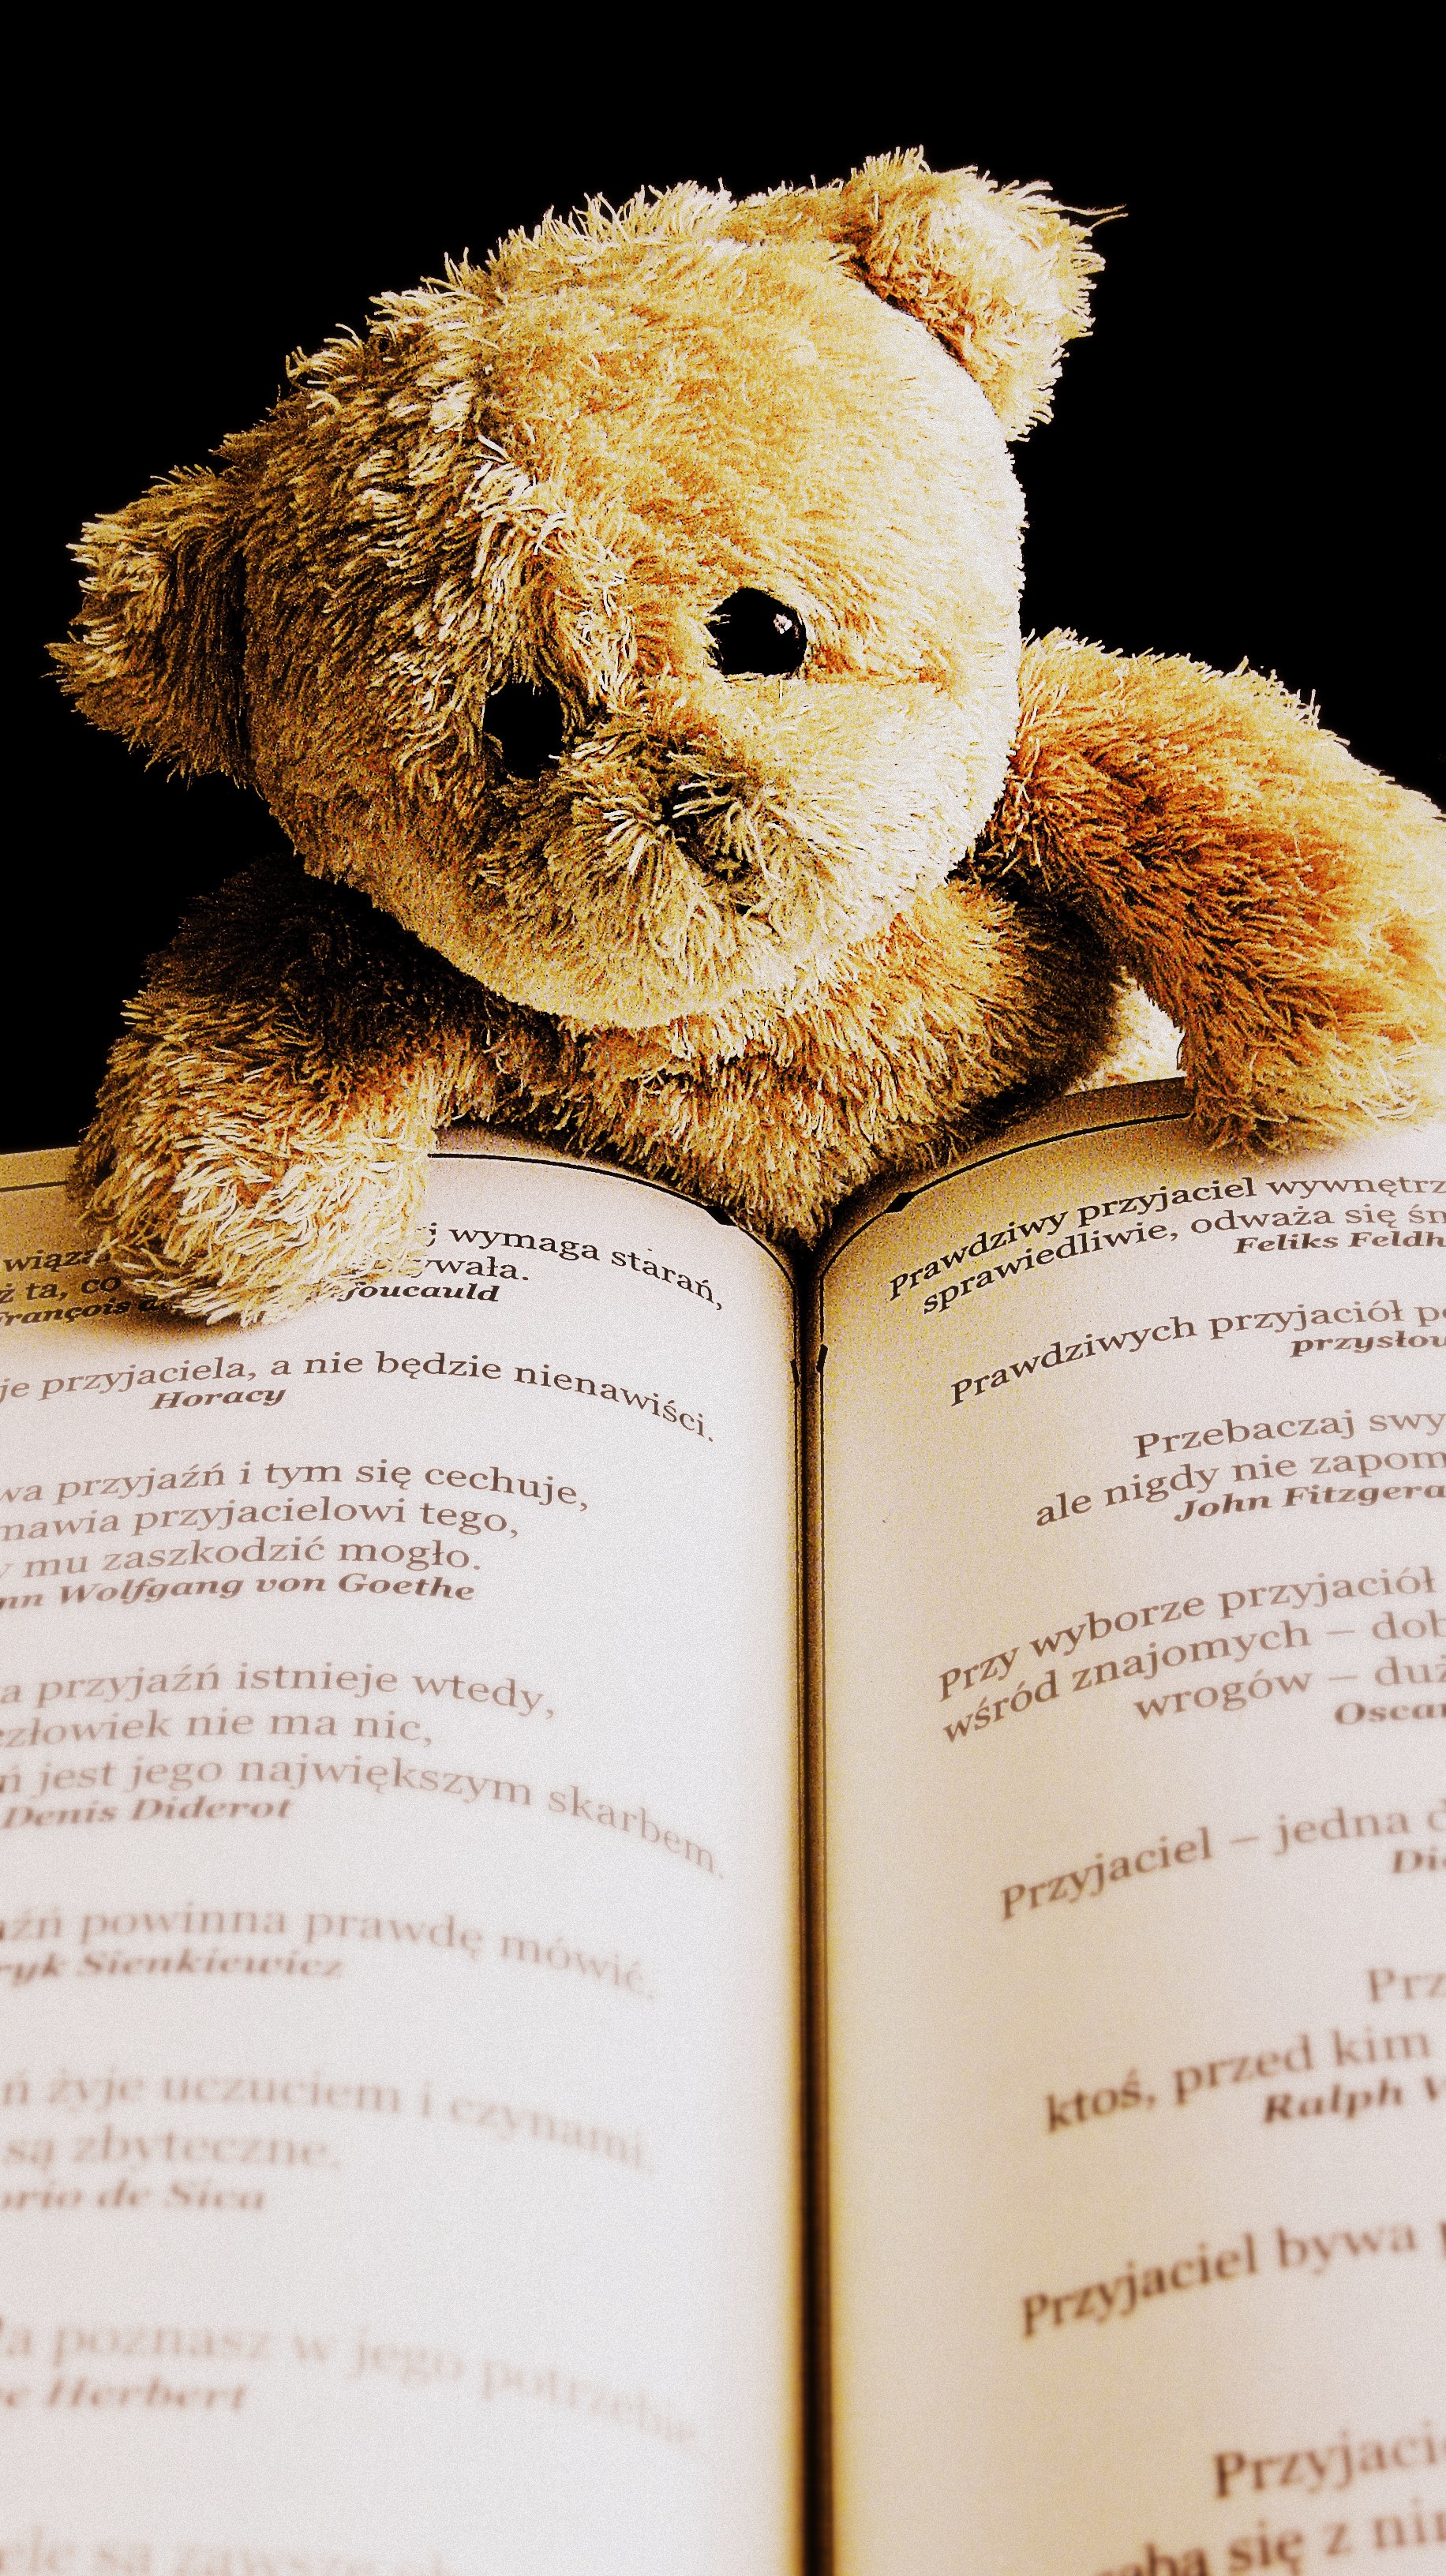
book, animal, cute, reading, food, toy, teddy bear, coconut, happy, learning, teddy